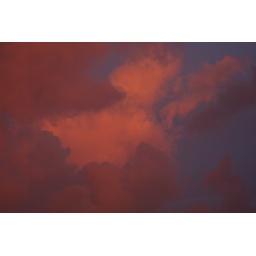
orange clouds in the sky